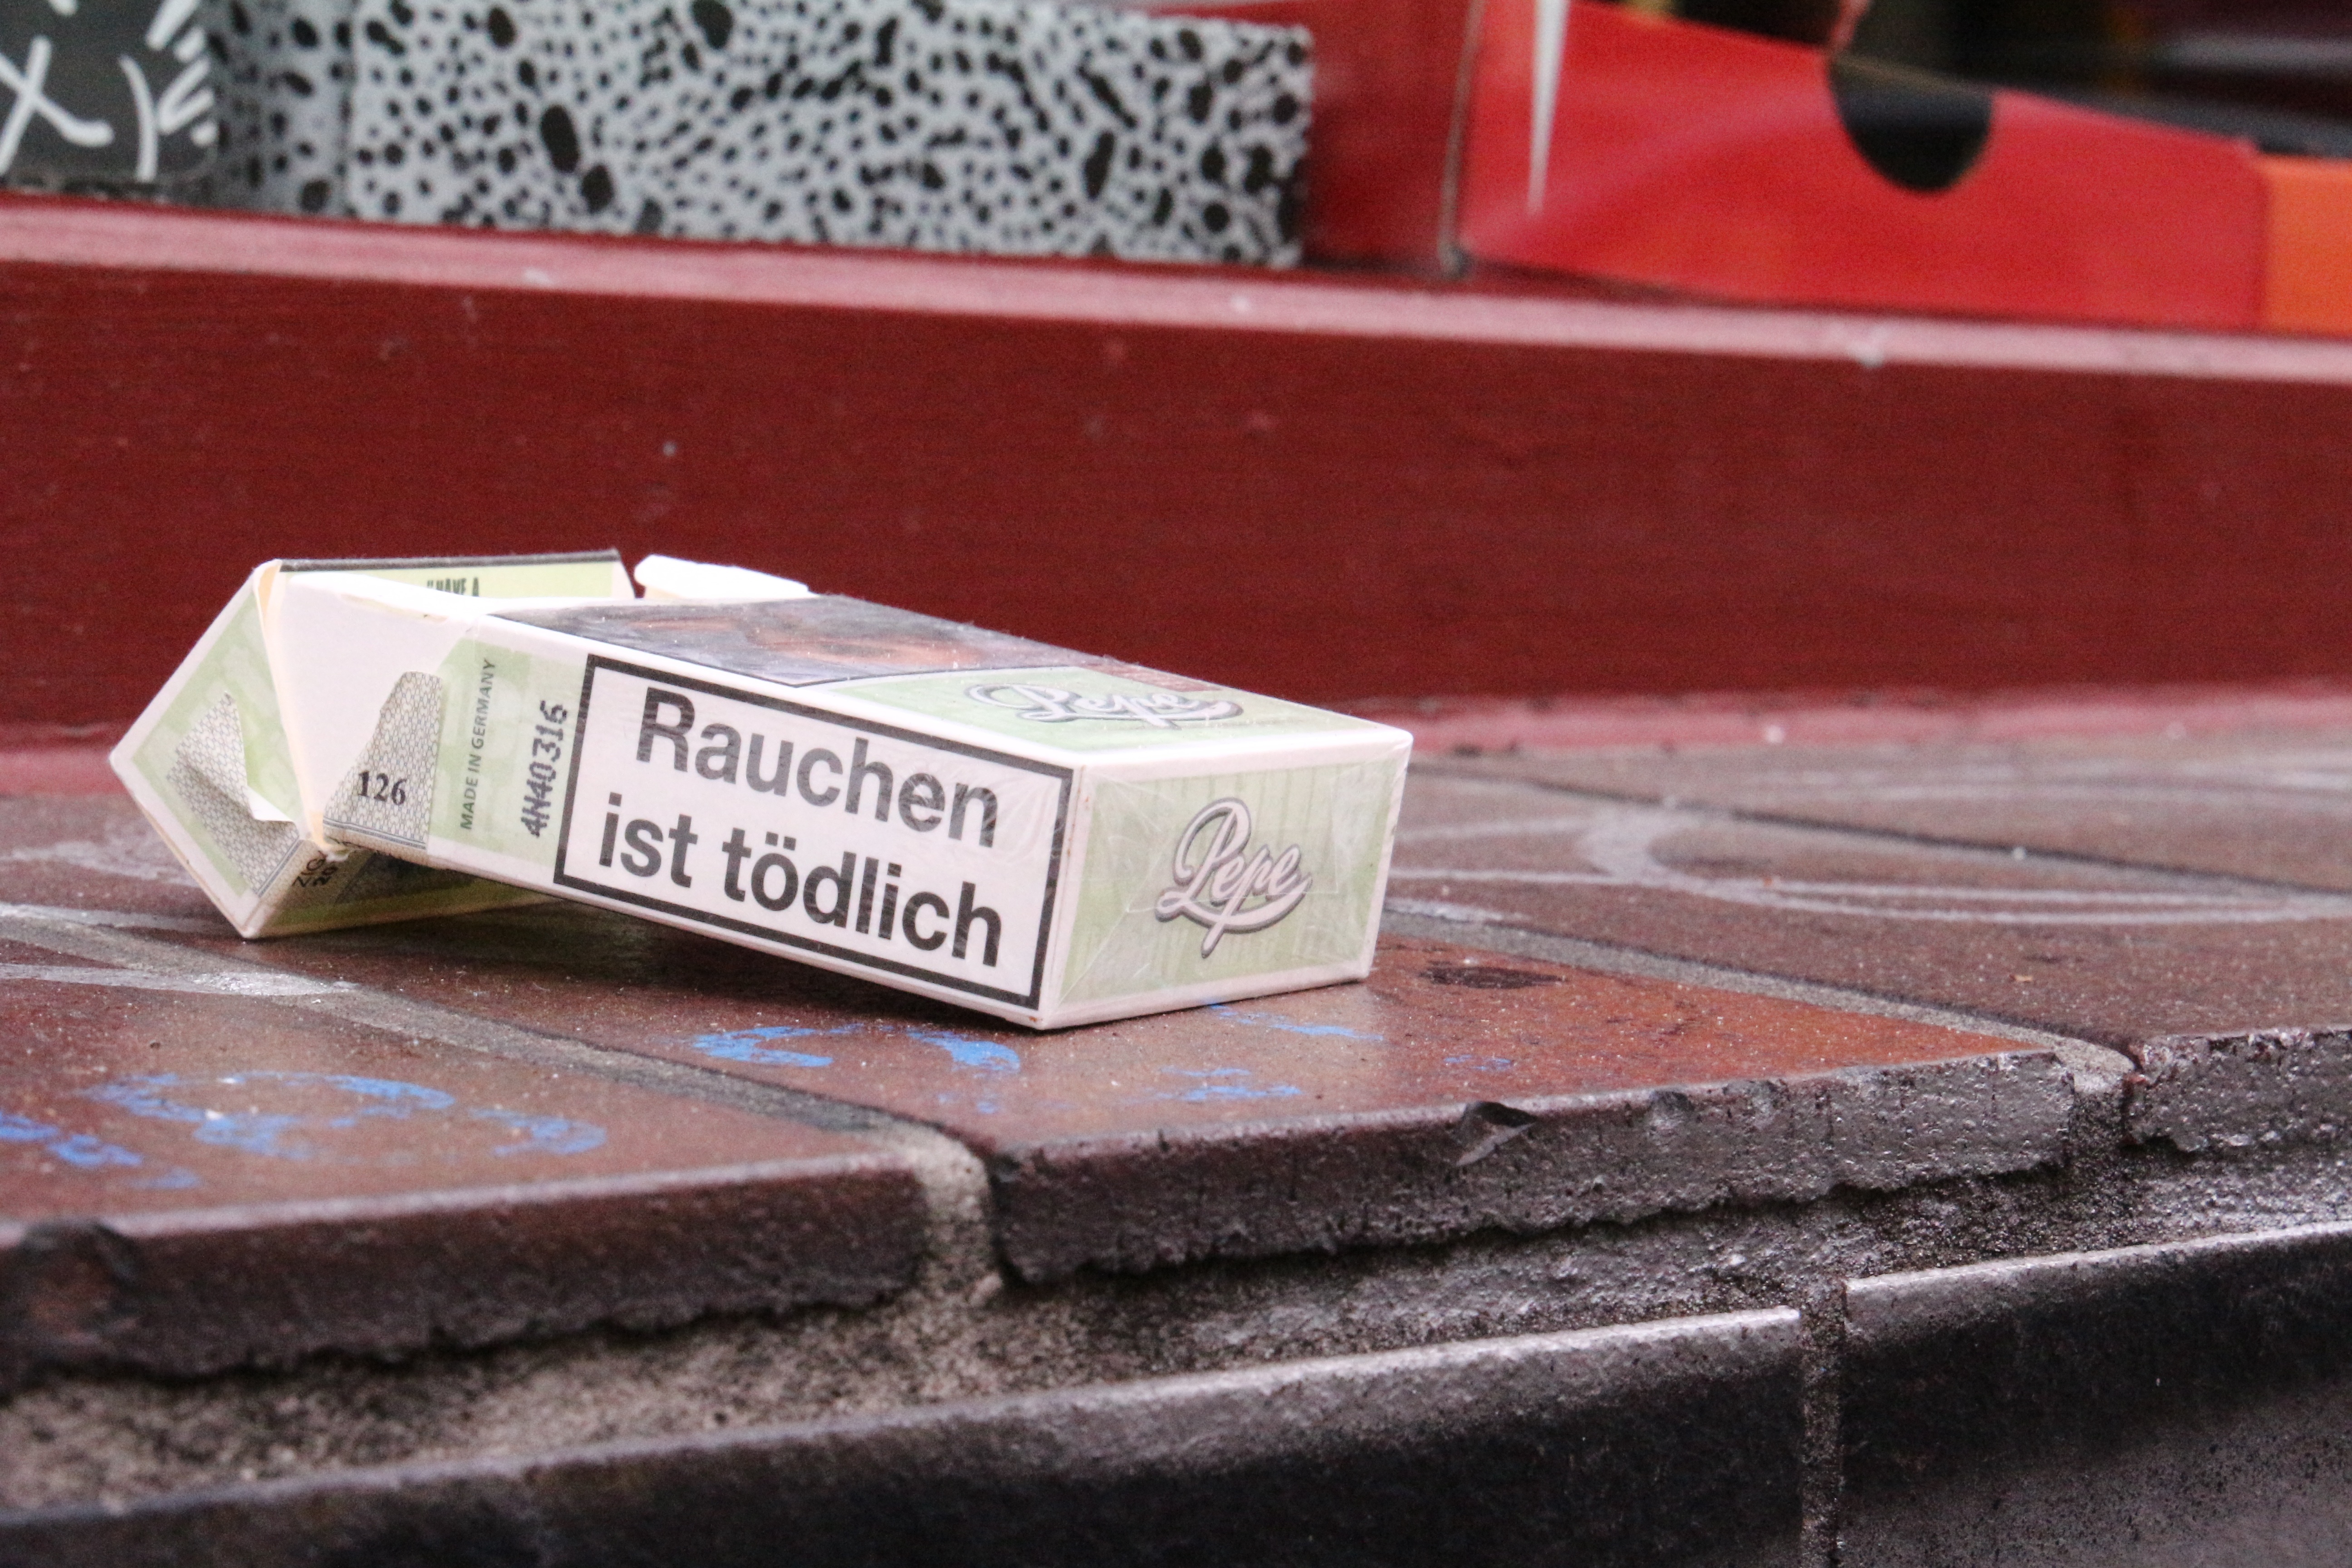
wood, smoke, smoking, red, cigarettes, shape, bless you, tobacco, cigarette end, cigarette machine, smokers corner